2018 Macau Grand Prix

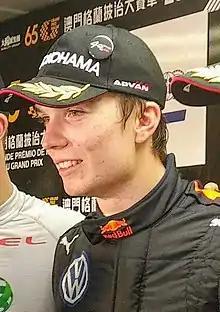
Dan Ticktum was the third driver to win the Macau Grand Prix in consecutive years.

The top three drivers appeared on the podium to collect their trophies and spoke to the media in a later press conference. Ticktum spoke of the "perfect weekend" that allowed him to win the race and thanked his team, "I can't really remember a weekend where I've performed so well, and that's not only just me, it's all the people around me, all the support I've had. It's been just the perfect weekend." Eriksson said that he fell back behind his teammate Ticktum before the safety car was withdrawn and spoke of a "tough race", "The overtake on Sacha was quite tight. But I knew I needed to pass him early in the race to have a chance on Dan, because I knew he was quick all weekend and I had the same speed as him." Third-placed Fenestraz stated it was the best finish he could attain due to Eriksson and Ticktum's fast pace, "Obviously I wanted the win, but for my second time here it's pretty good. I'm already looking forward to next year. I think I did a really good job. It was going to be hard to beat Dan [and Eriksson]. They were quick all weekend. It's true we had an advantage with the new tyres, but with the red flag and all that stuff you cannot take the most out of it, I would say. I still had a little advantage, but they were [too] fast."